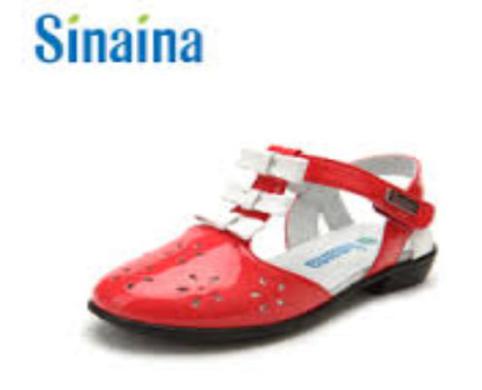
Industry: Clothes